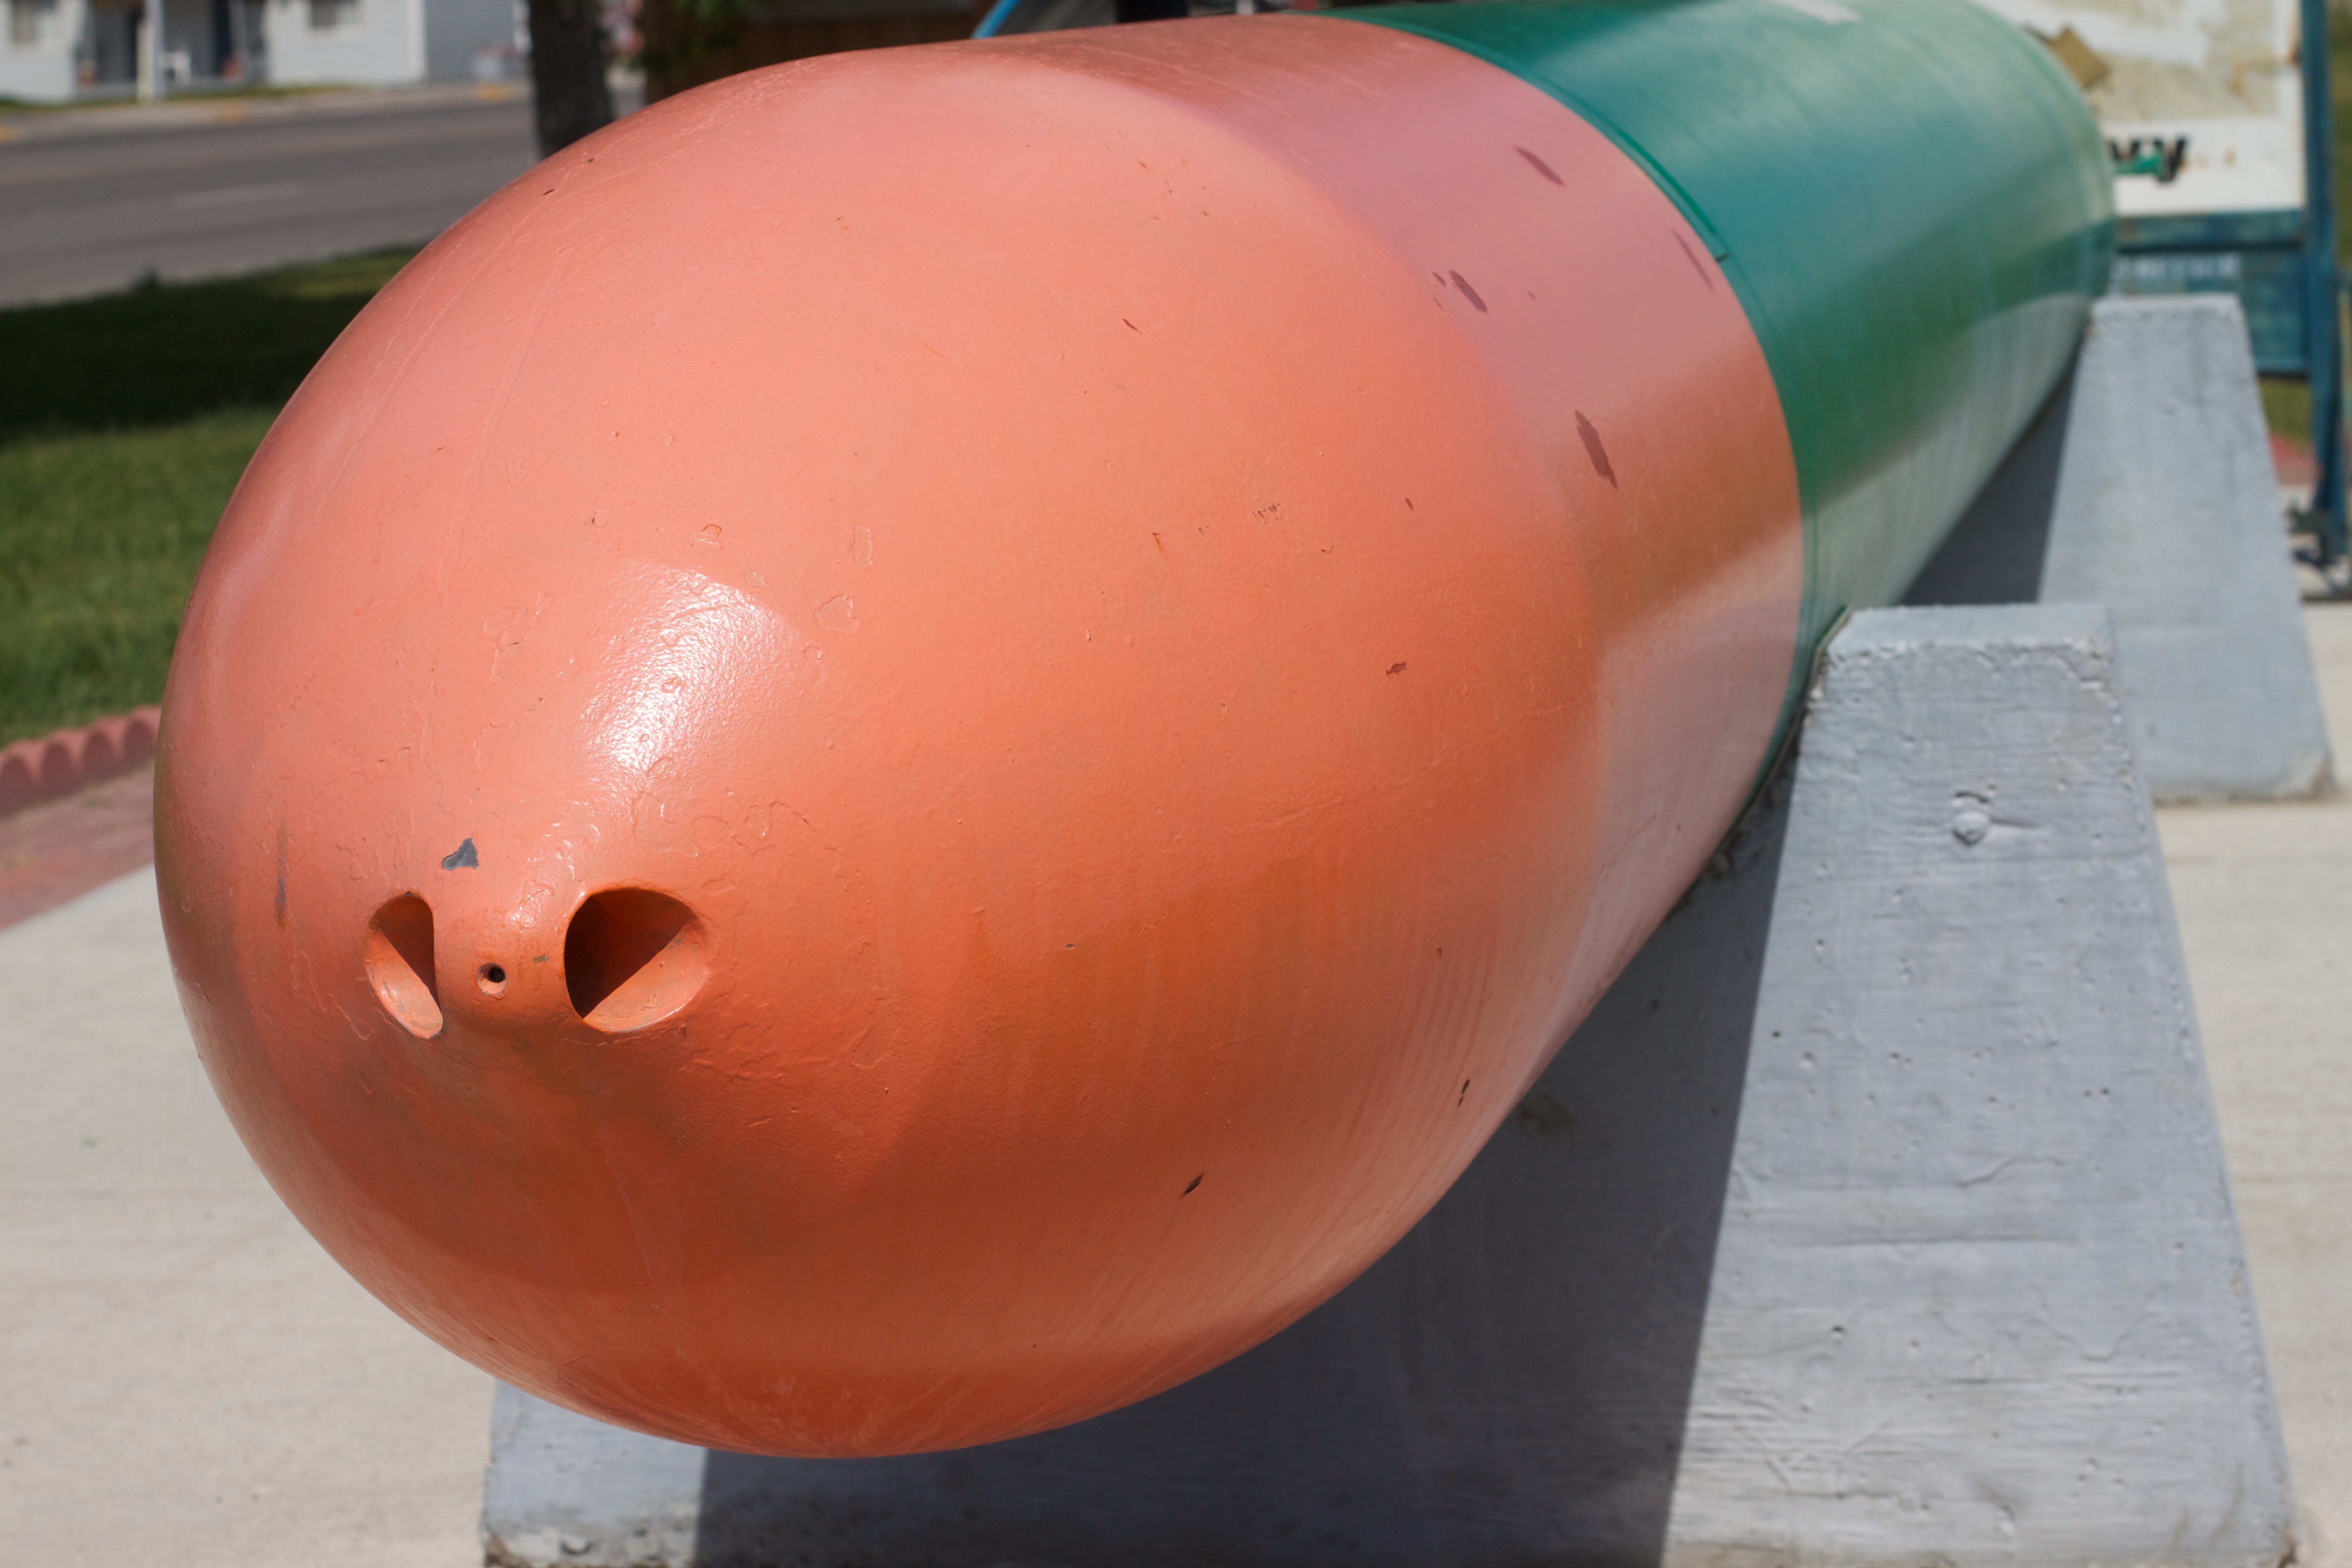
red, art, odyssey, idaho, inflatable